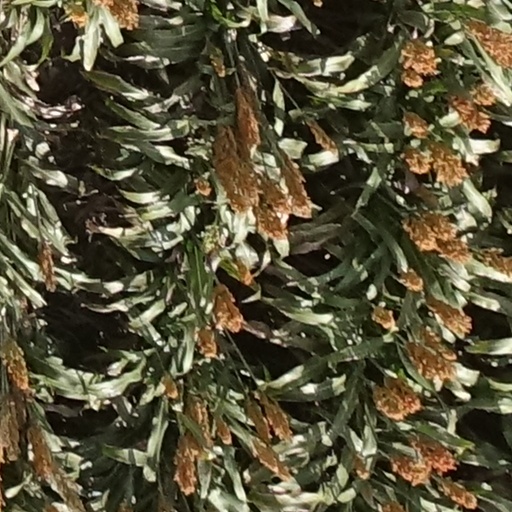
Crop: sorghum